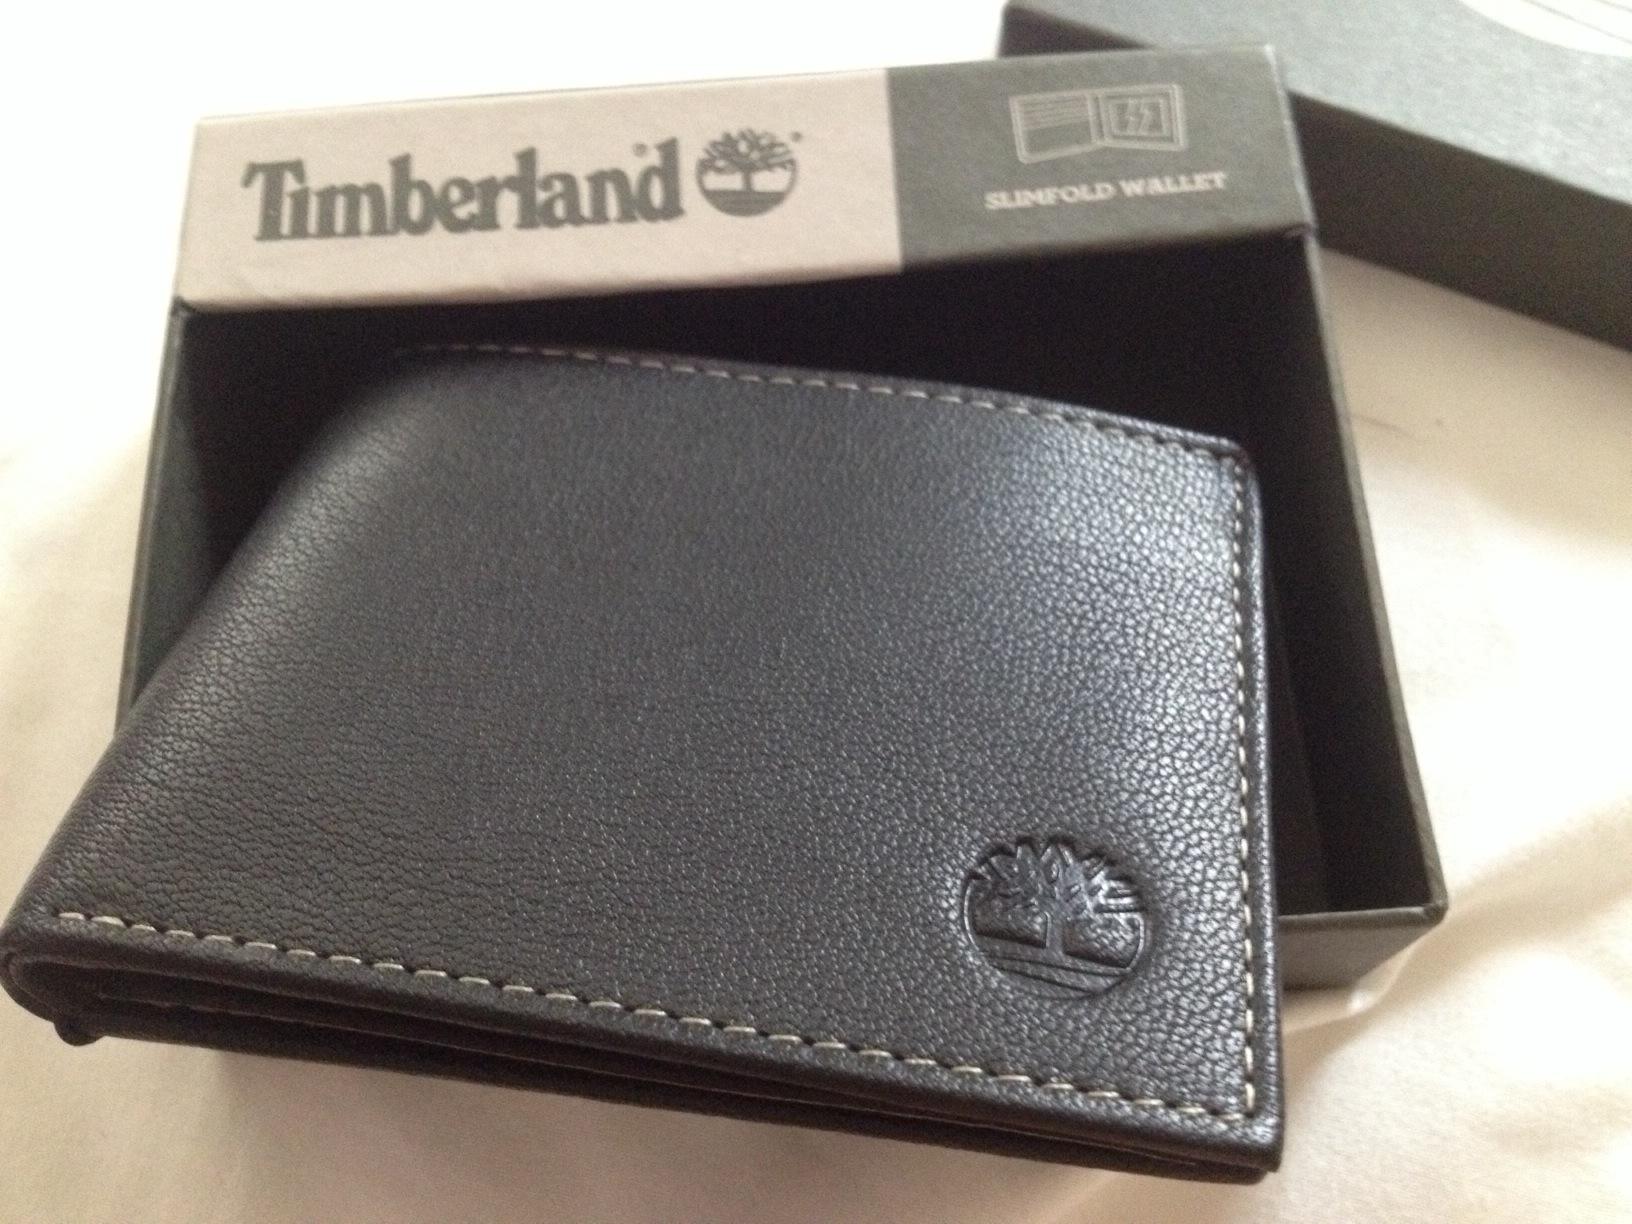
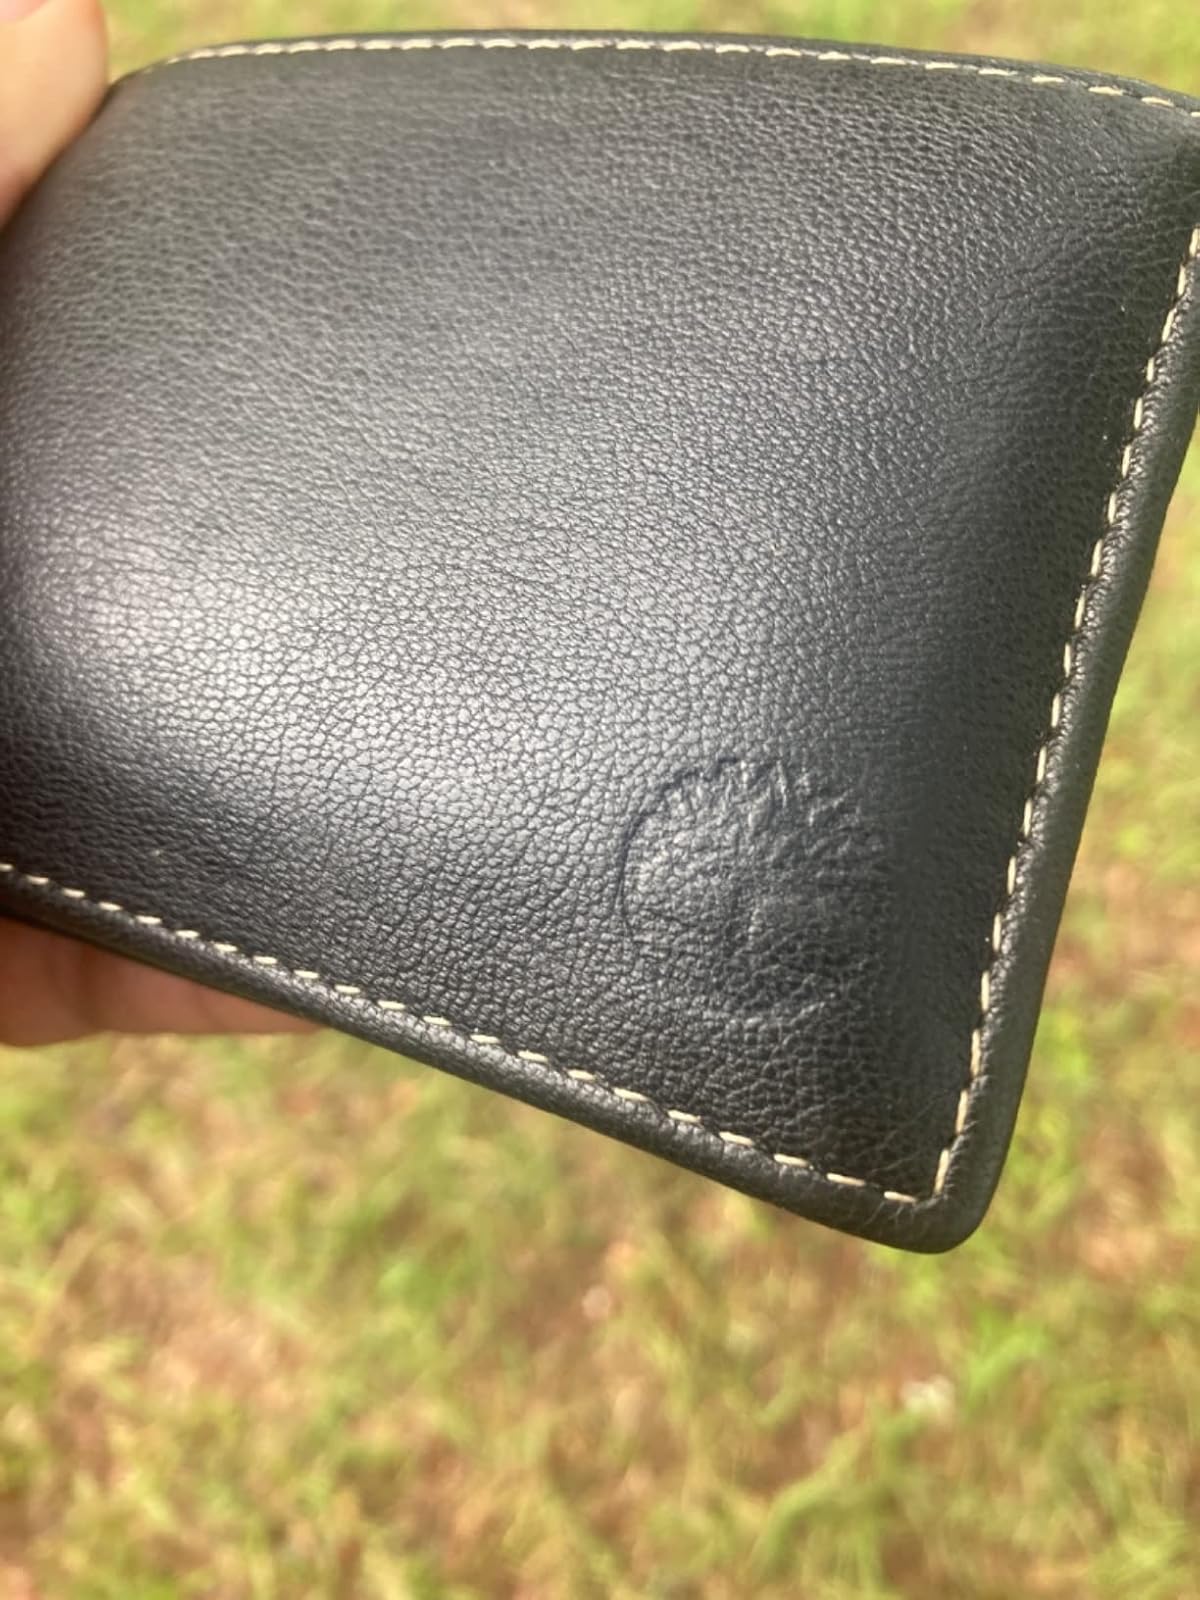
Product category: accessories_wallet
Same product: yes